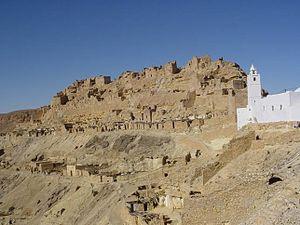
Chenini est un village troglodytique berbérophone du sud de la Tunisie situé à 18 kilomètres de Tataouine.
Les ksour de Tunisie sont des greniers à l'usage d'une ou de plusieurs tribus. Ils sont essentiellement concentrés dans le sud-est du pays, entre les gouvernorats de Médenine et Tataouine, où l'on en dénombre environ 90.